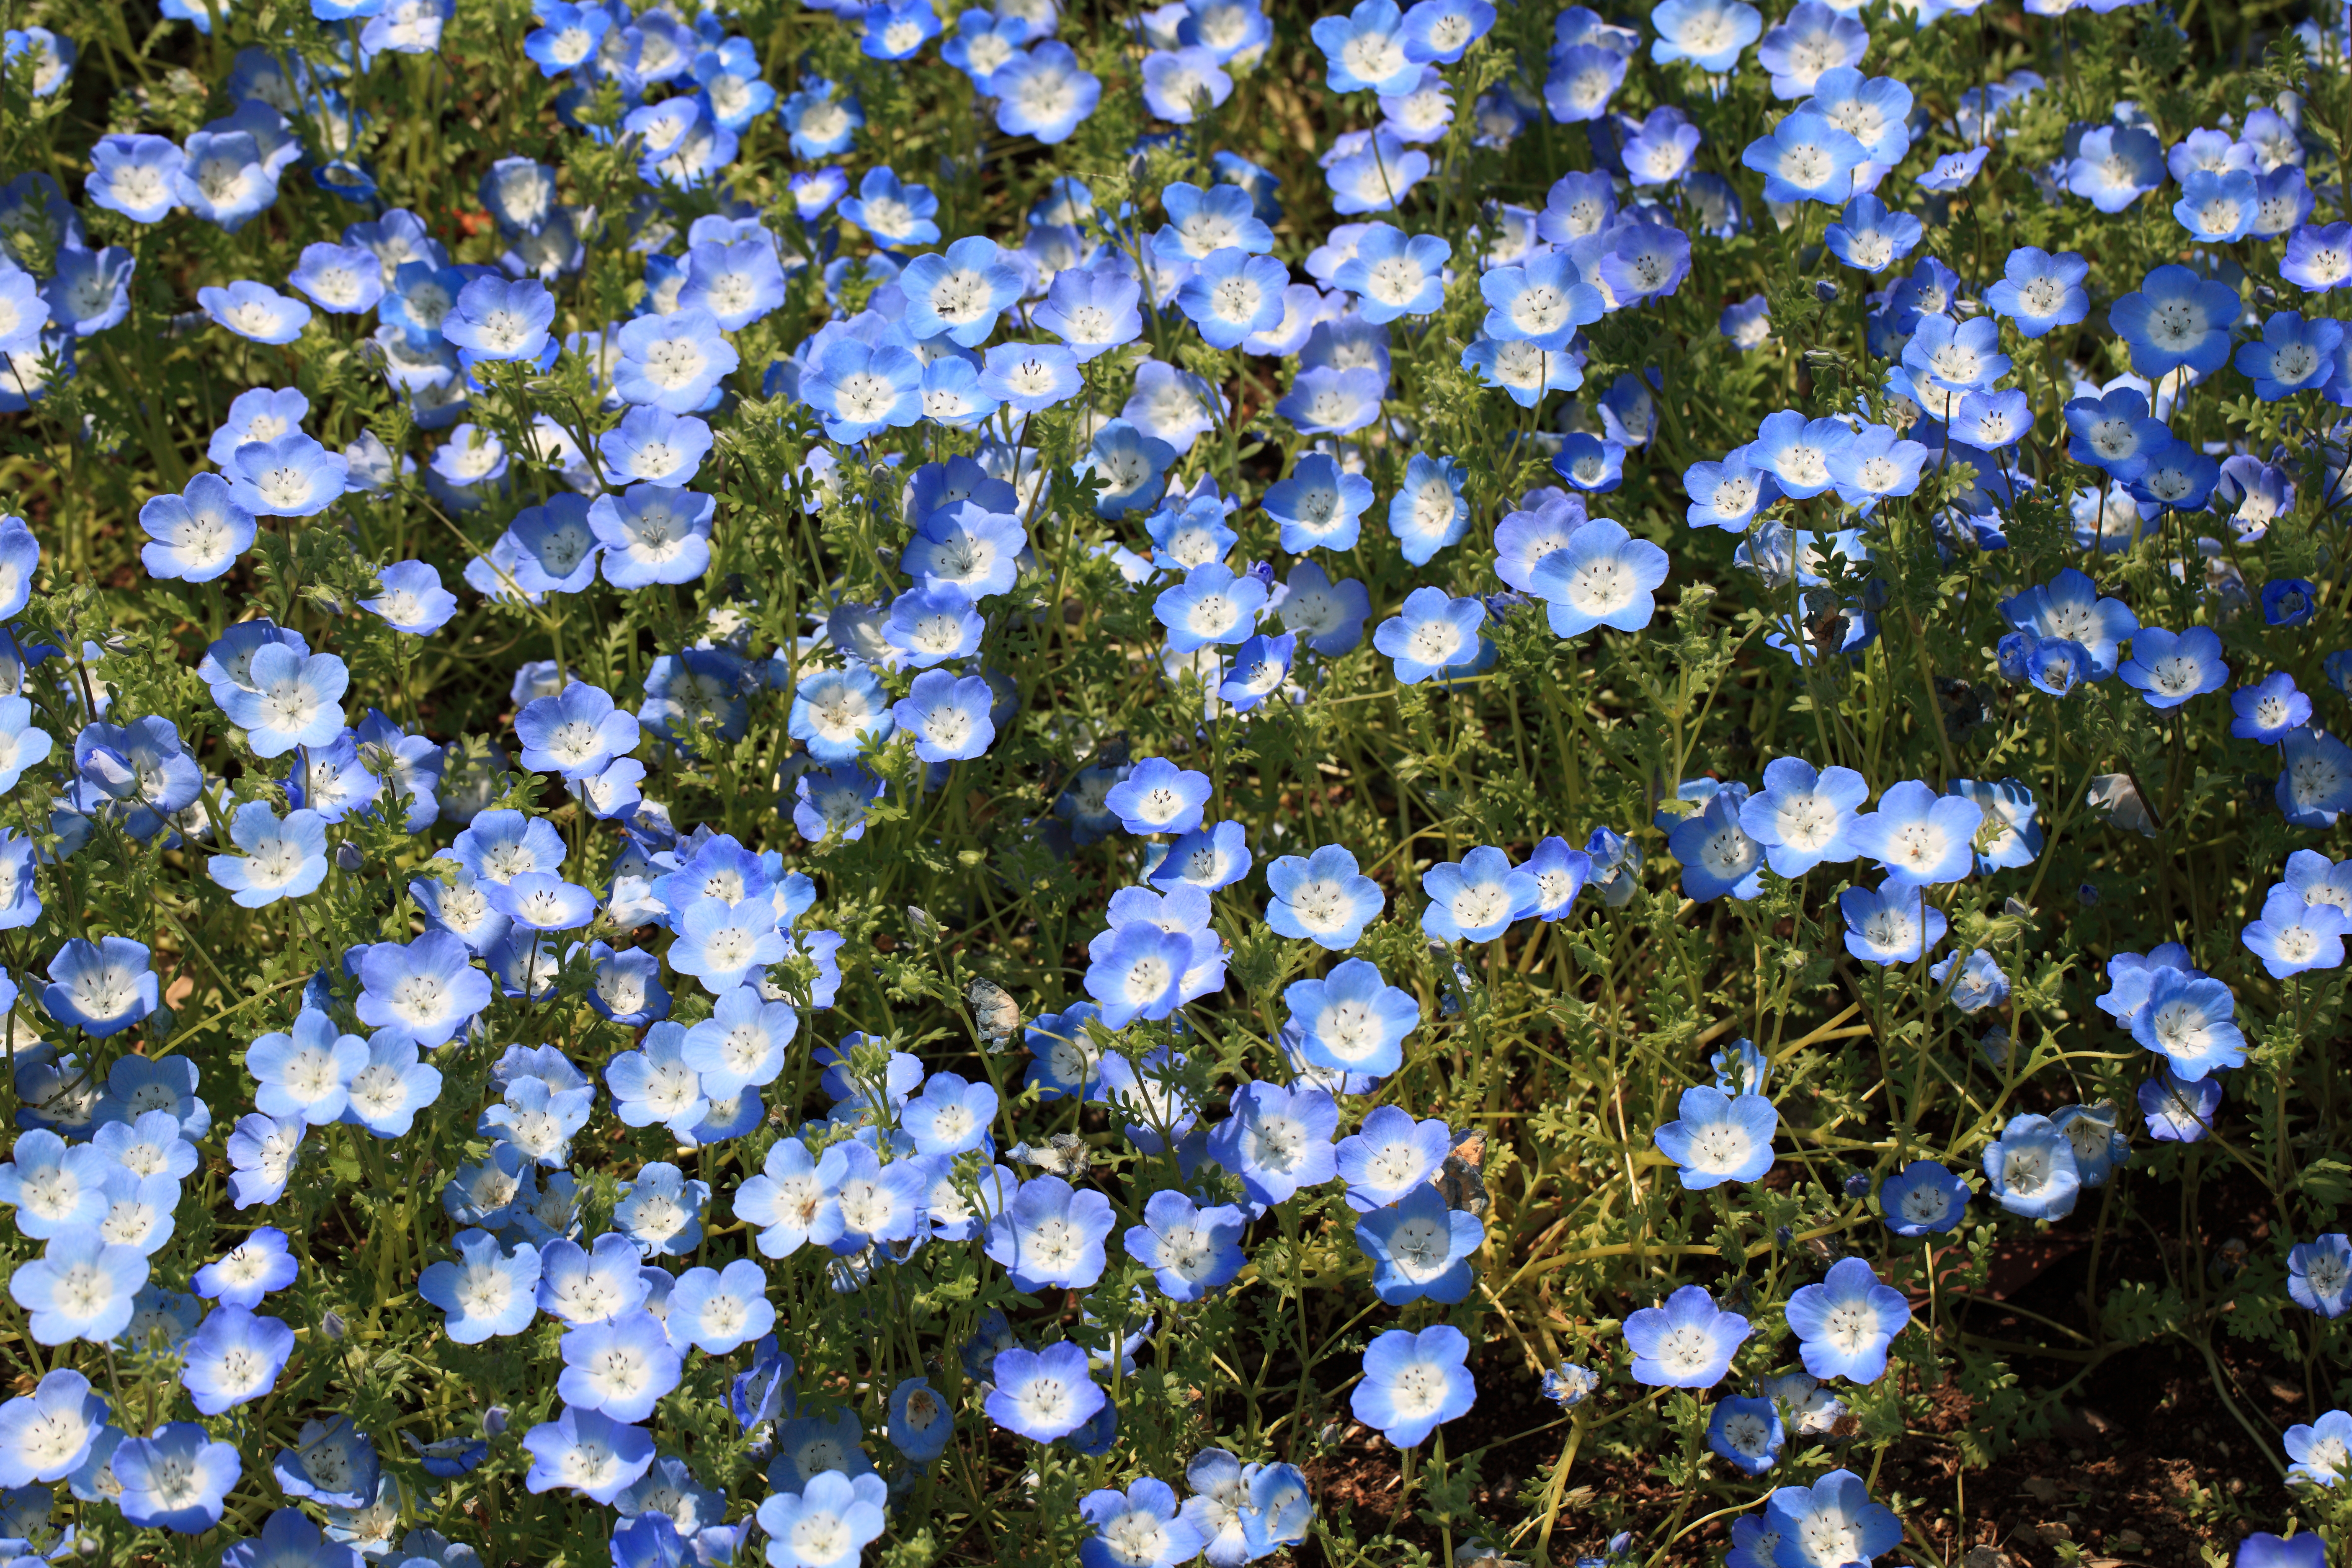
blossom, plant, meadow, flower, pattern, high, botany, blue, flora, wildflower, forget me not, background, shrub, wallpaper, 5d, hires, markii, hi, res, resolution, babyblueeyes, nemophila, menziesii, flowering plant, annual plant, land plant, violet family